Question: Please indicate a possible affordance area of the book that can be used for reading
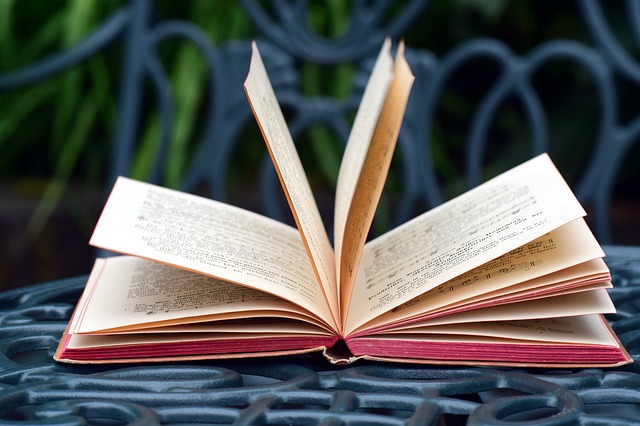
Answer: [52, 64, 630, 369]